Maserati Quattroporte

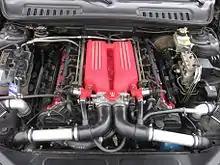
The 3.2-litre twin-turbocharged AM578 V8 engine

The fourth generation of the Quattroporte ("Tipo AM337") was manufactured from 1994 to 2001 and was the first car to be produced under the Fiat ownership after Alejandro de Tomaso sold his entire holding to the Italian marque in 1993. It was built on an evolved and stretched (by 5 cm) version of the Biturbo saloon's architecture, and used the twin-turbocharged V6 and later the new AM578 V8 engine from the Shamal flagship grand tourer. For this reason, the car retained very compact exterior dimensions, and is smaller than any of its predecessors and successors. As the designer's signature angular rear wheel arches gave away, the wedge-shaped aerodynamic body was penned by Marcello Gandini.